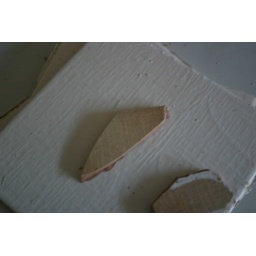
original colour of wall tiles in kitchen